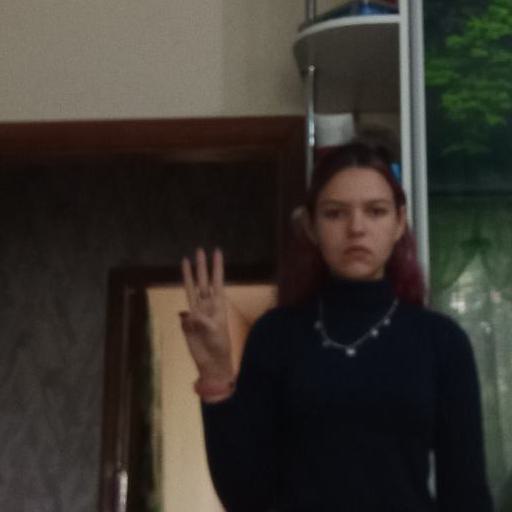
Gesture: three